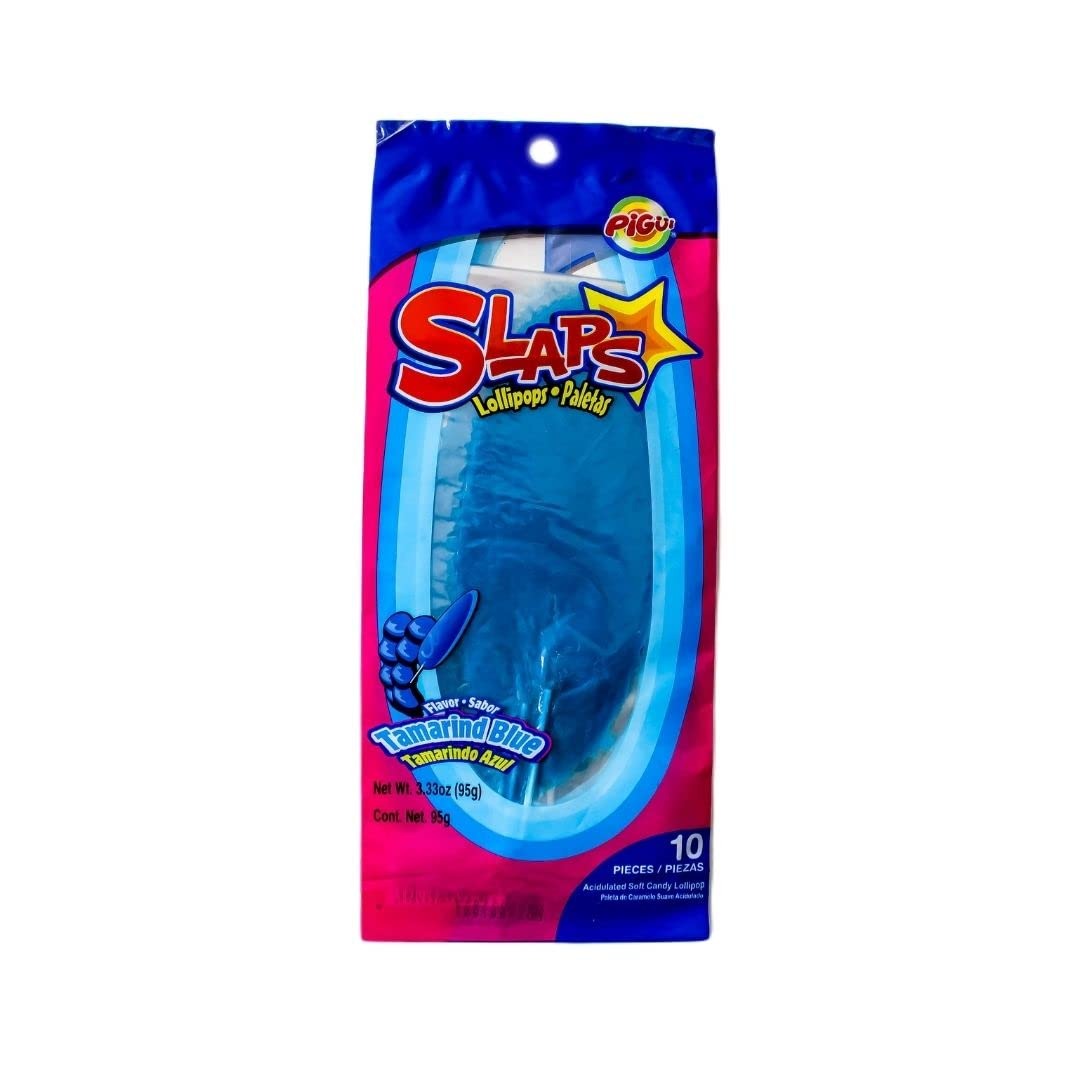
Item Name: Pigui | Slaps Tamarind Blue Flavor Paletas Mexican Candy (100 Lollipops)
Bullet Point 1: Thin tamarind flavor lollipops are foldable and fun to eat
Bullet Point 2: 30 calories per serving (10 servings per pack)
Bullet Point 3: Each pack includes 10 pieces and 3.3 ounces
Bullet Point 4: Perfect for parties, goody bags, piñatas, snack drawers, and more
Bullet Point 5: 100 lollipops total
Product Description: Dulces Pigui Slaps Tamarind Blue Flavor Paletas Mexican Candy (100 Lollipops). Sweet foldable lollipops are as fun to unwrap as they are to eat. A flavorful twist on Mexican paletas!
Value: 100.0
Unit: Count

Price: 29.89